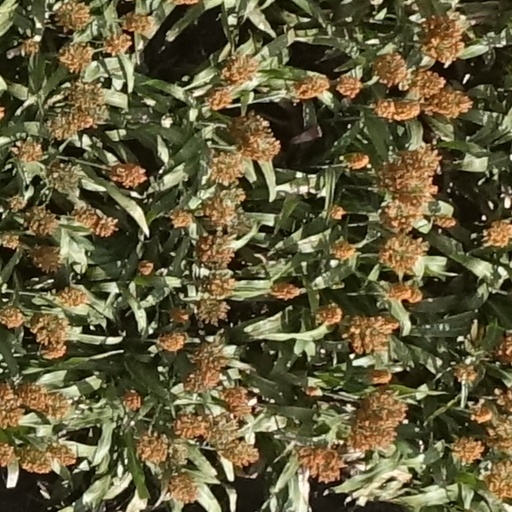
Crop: sorghum